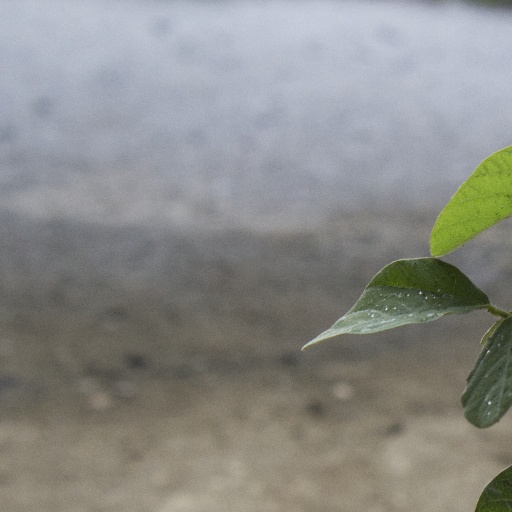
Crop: soybean